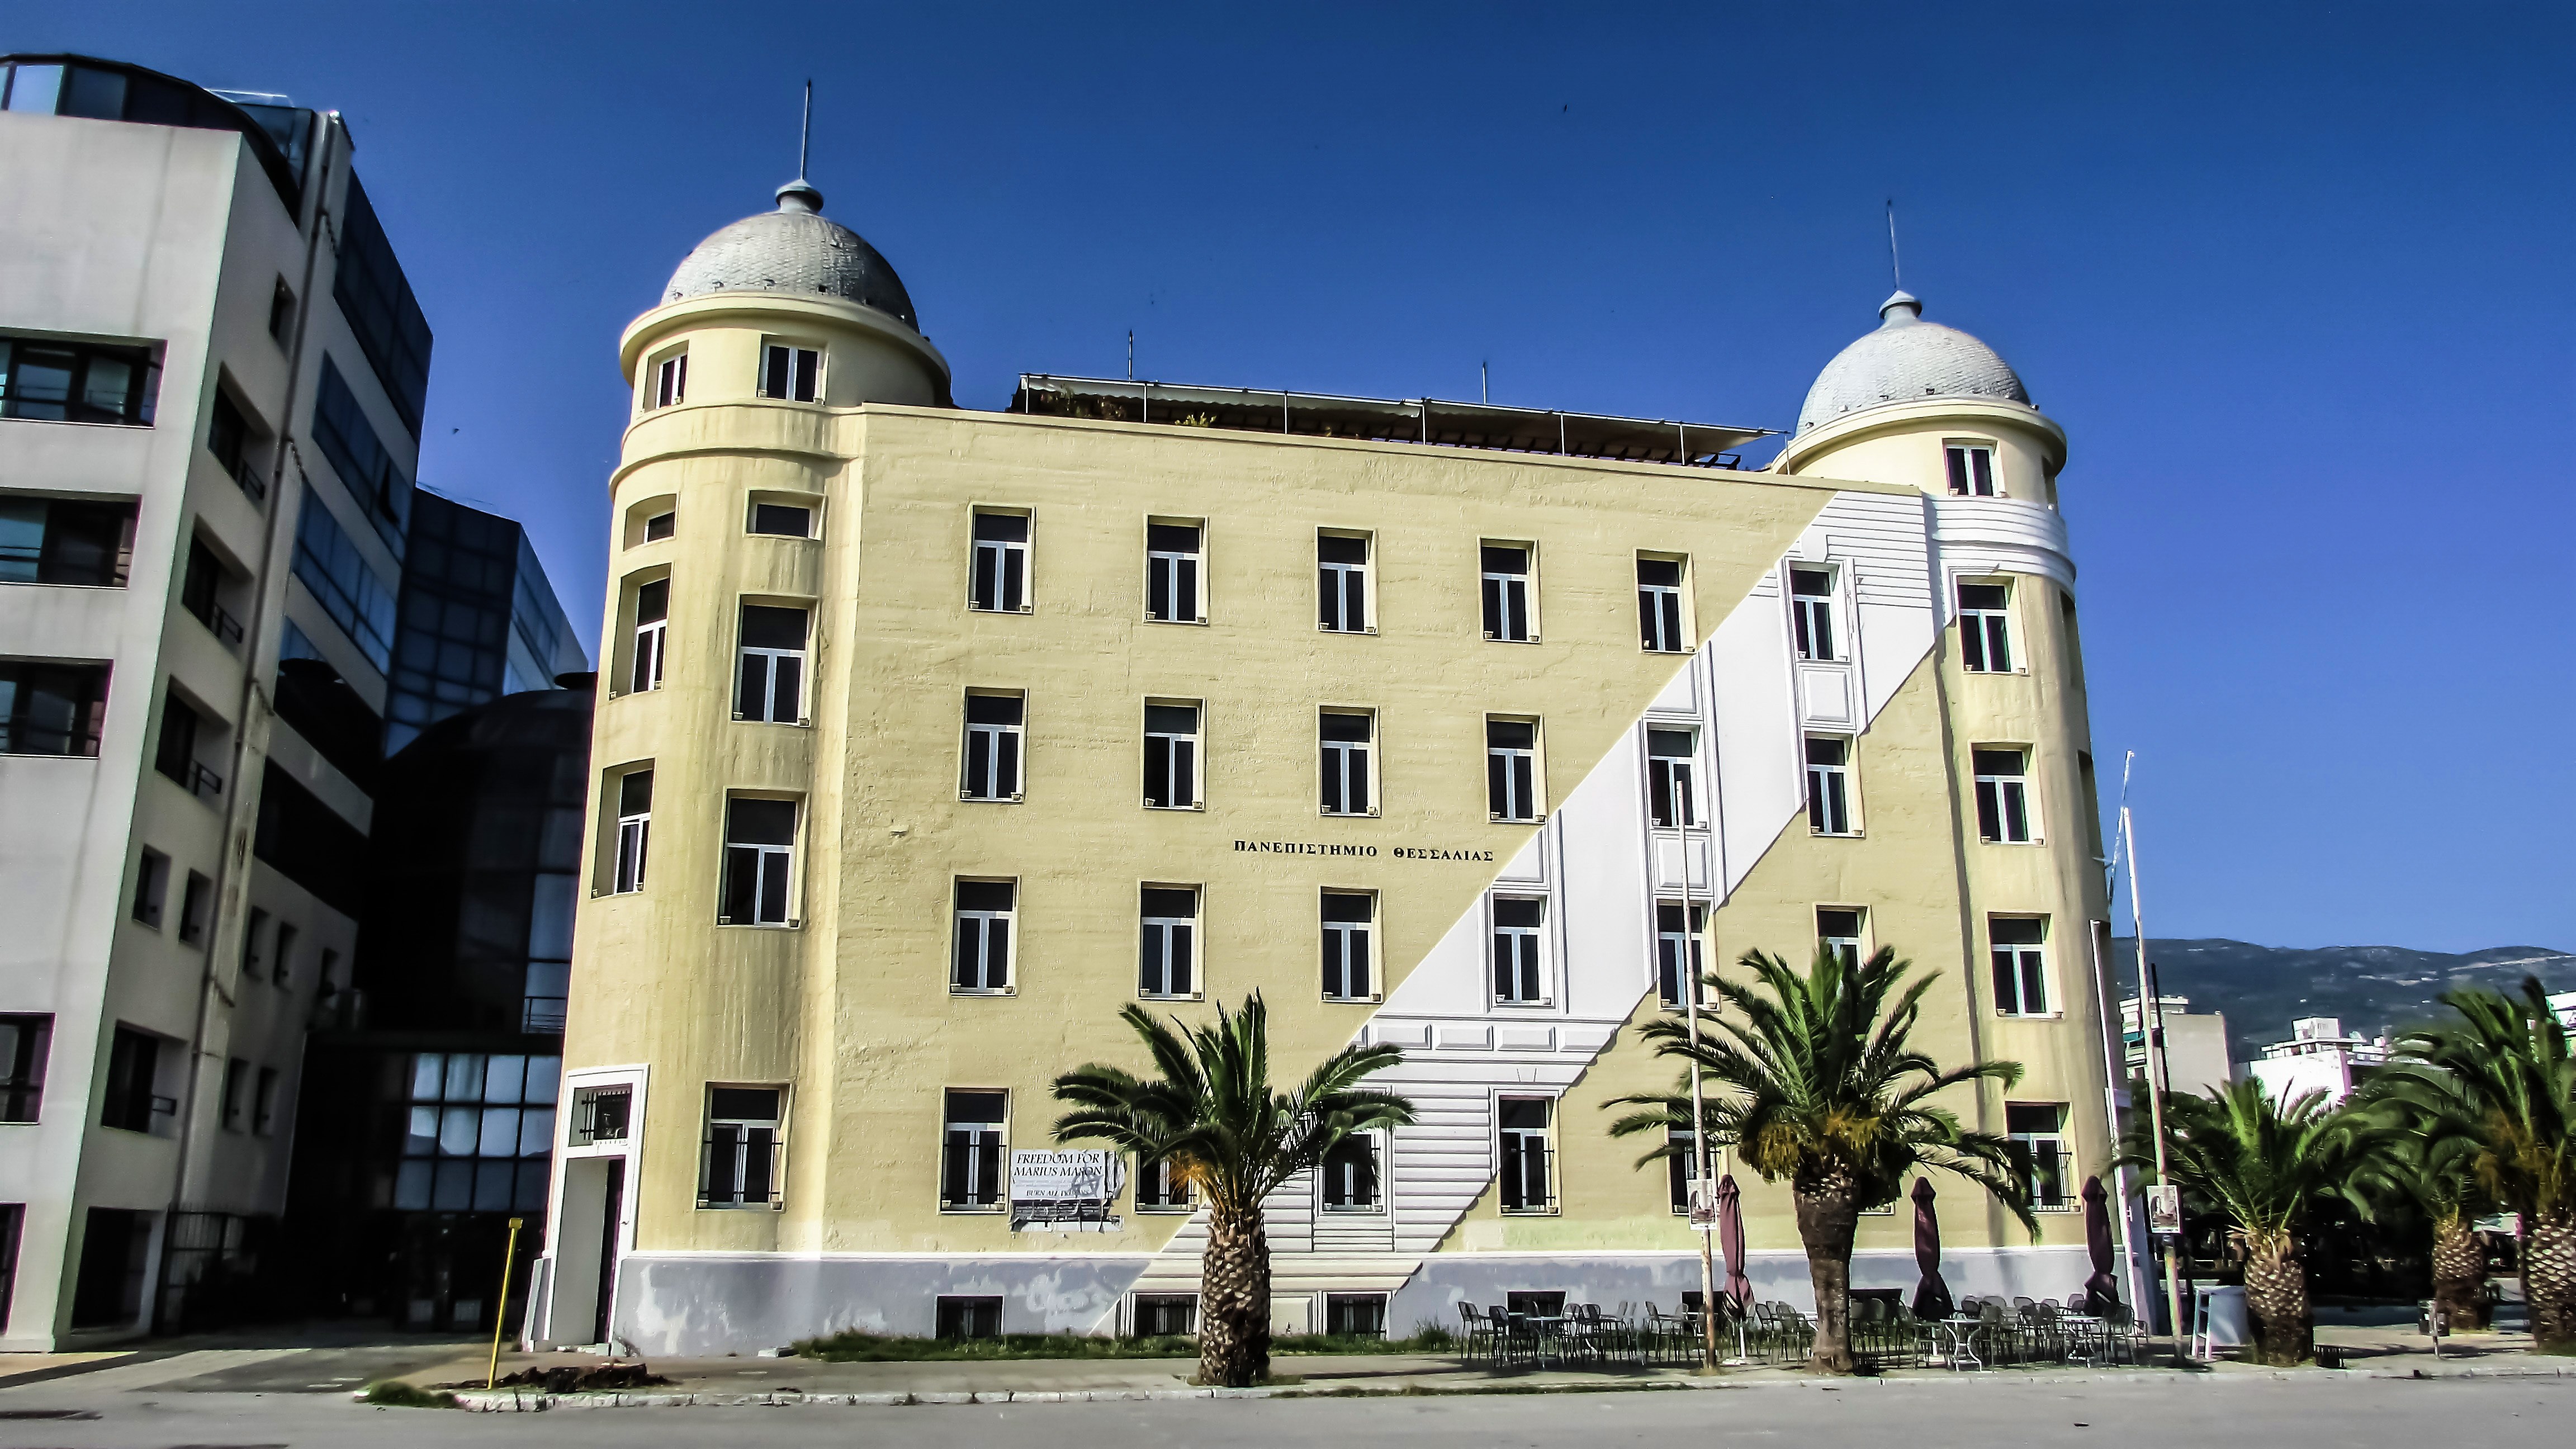
architecture, town, building, palace, plaza, landmark, facade, property, greece, estate, neighbourhood, volos, magnesia, thessaly, university of thessaly